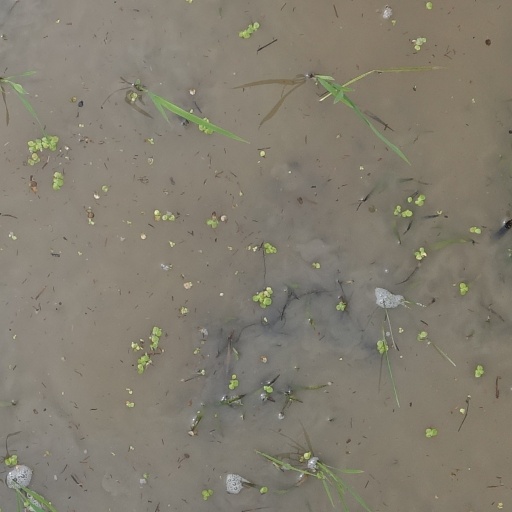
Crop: rice